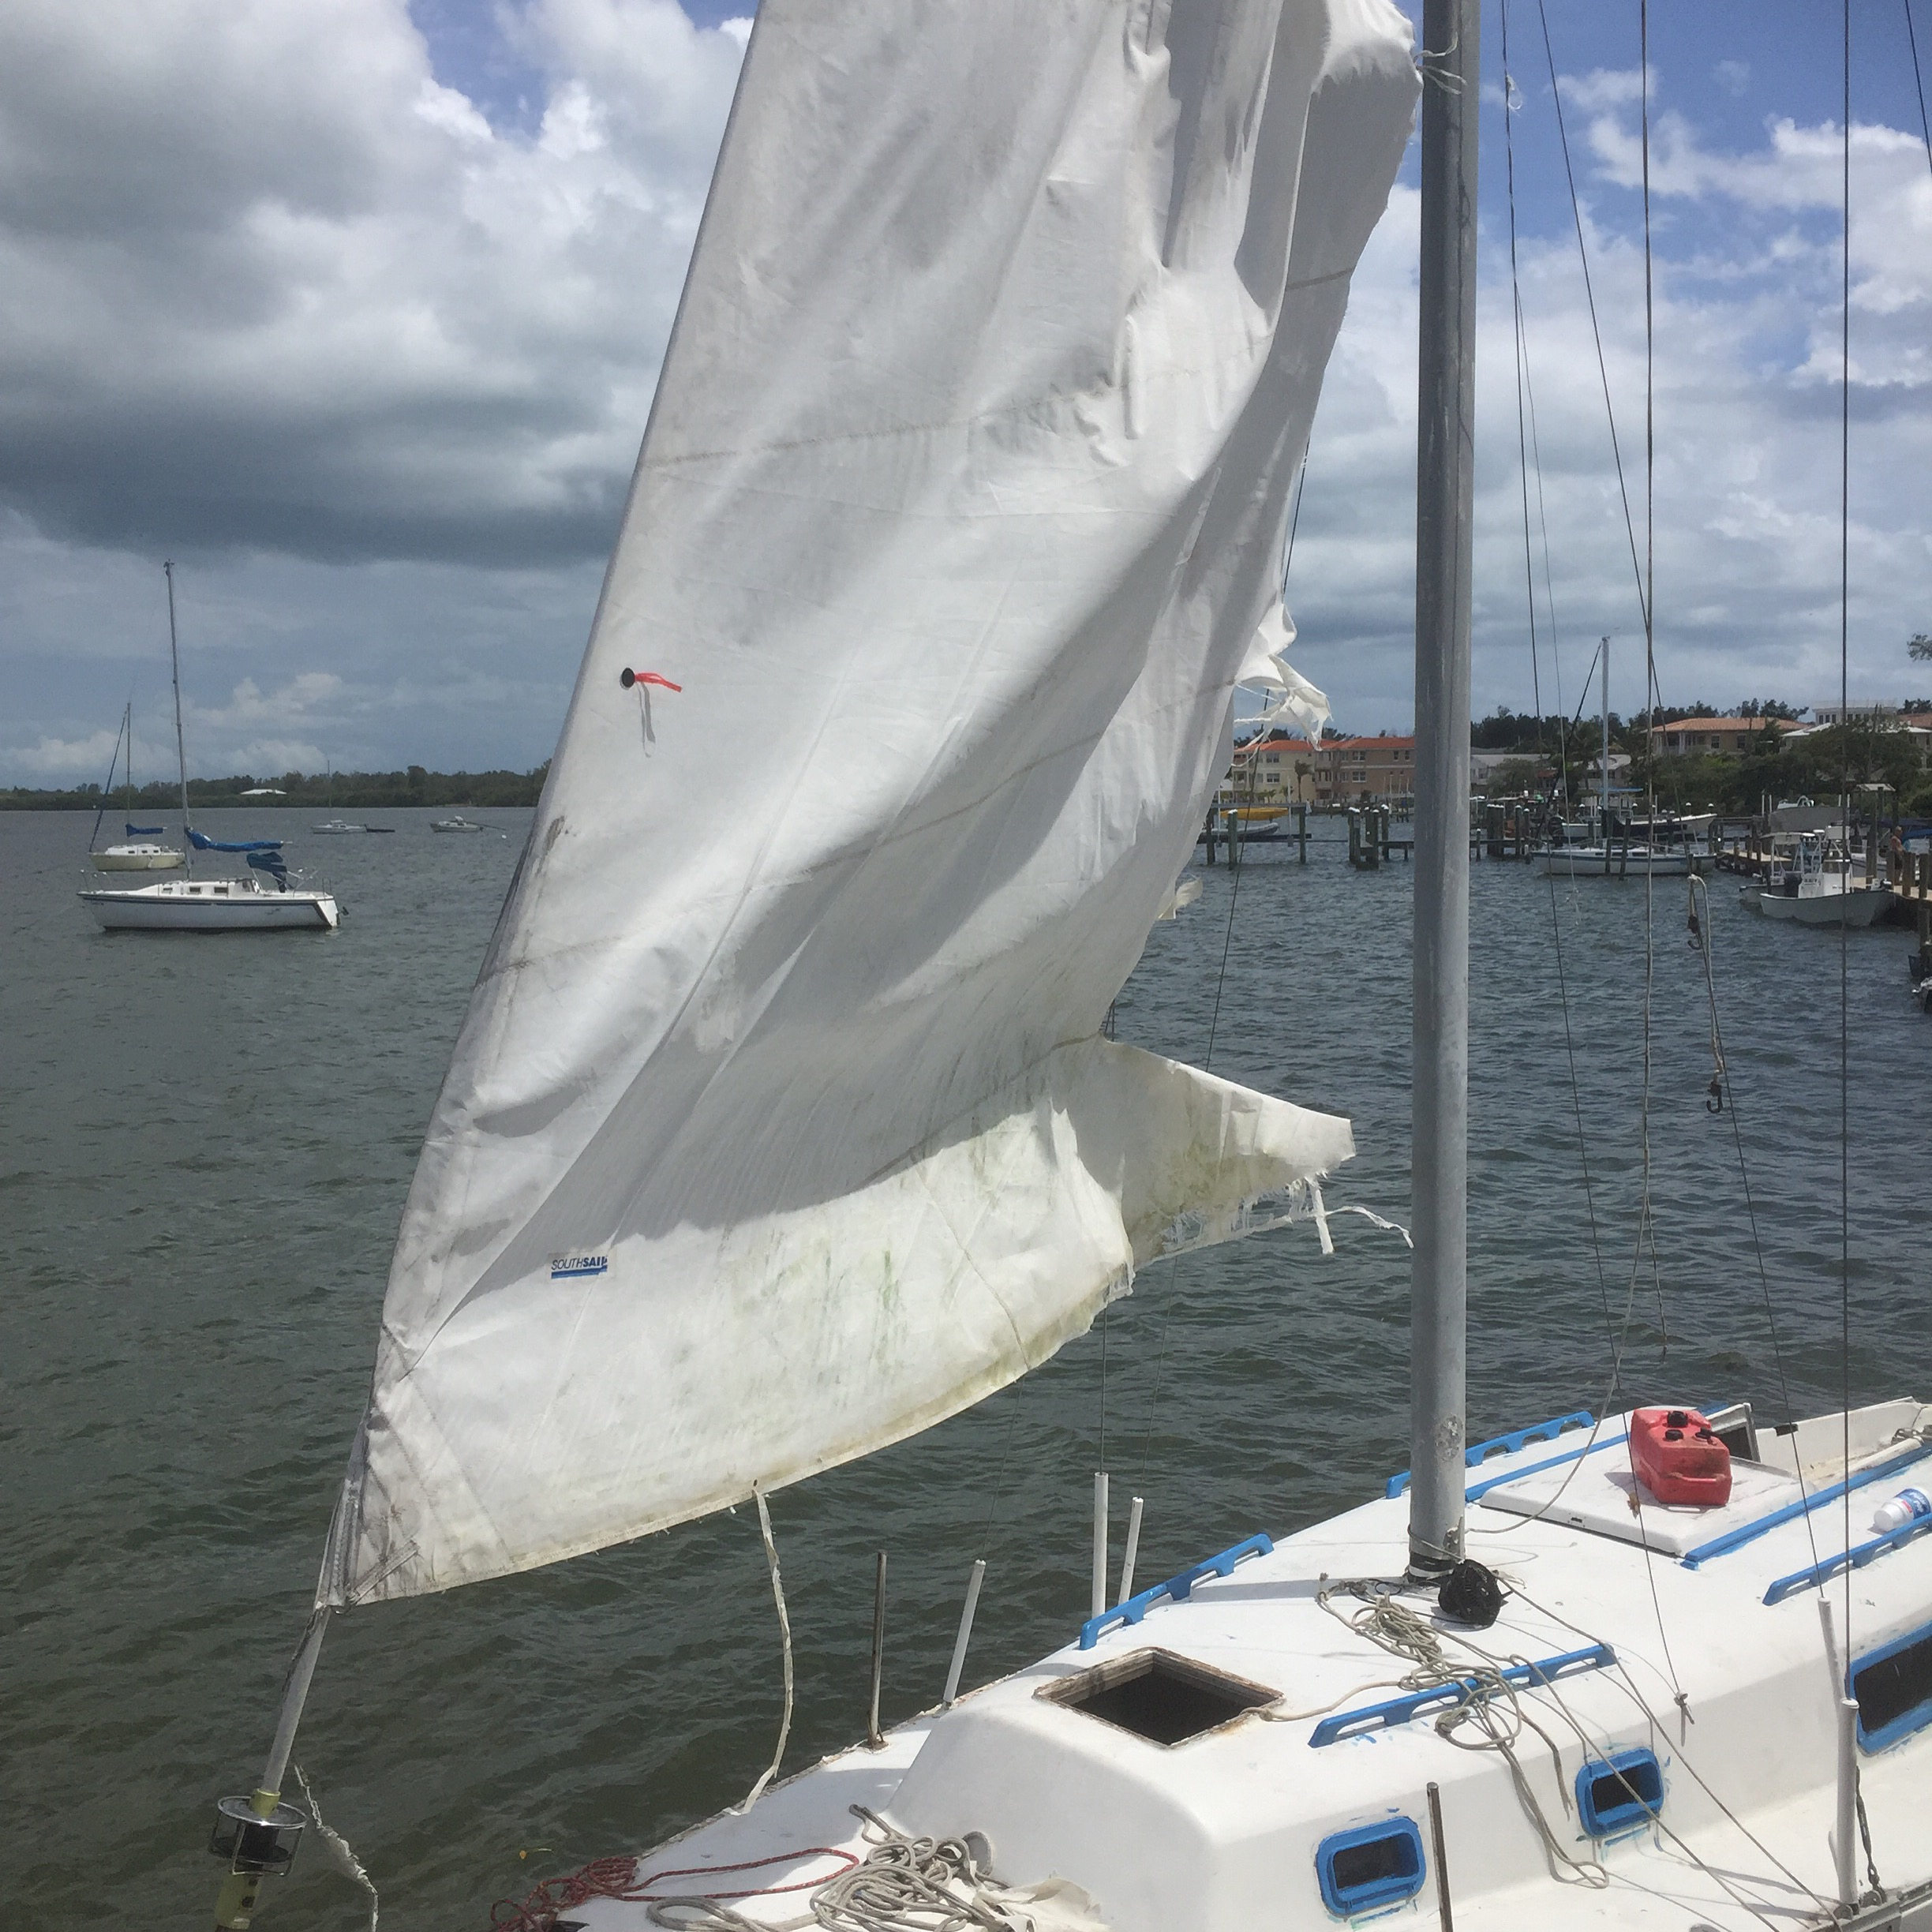
sailing, boat, sail, sailboat, vehicle, dinghy sailing, ecosystem, sailing ship, yacht, sailboat racing, ship, keelboat, sports, watercraft, sea, windsports, catamaran, yacht racing, mast, dinghy, passenger ship, luxury yacht, wind